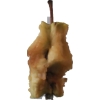
Label: apples